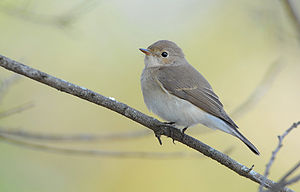
Ficedula
En hun af lille fluesnapper (Ficedula parva)
Ficedula er en slægt af fugle i familien fluesnappere, der omfatter 31 arter, hvoraf de fleste yngler i Europa, Asien og Australasien. En enkelt art yngler i Afrika.